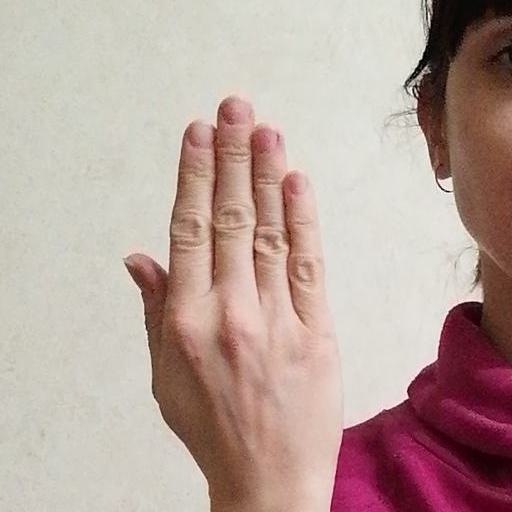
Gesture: stop_inverted